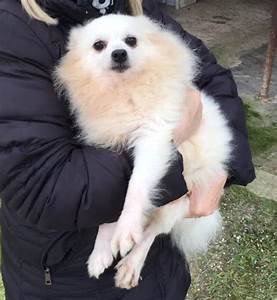
Label: dog